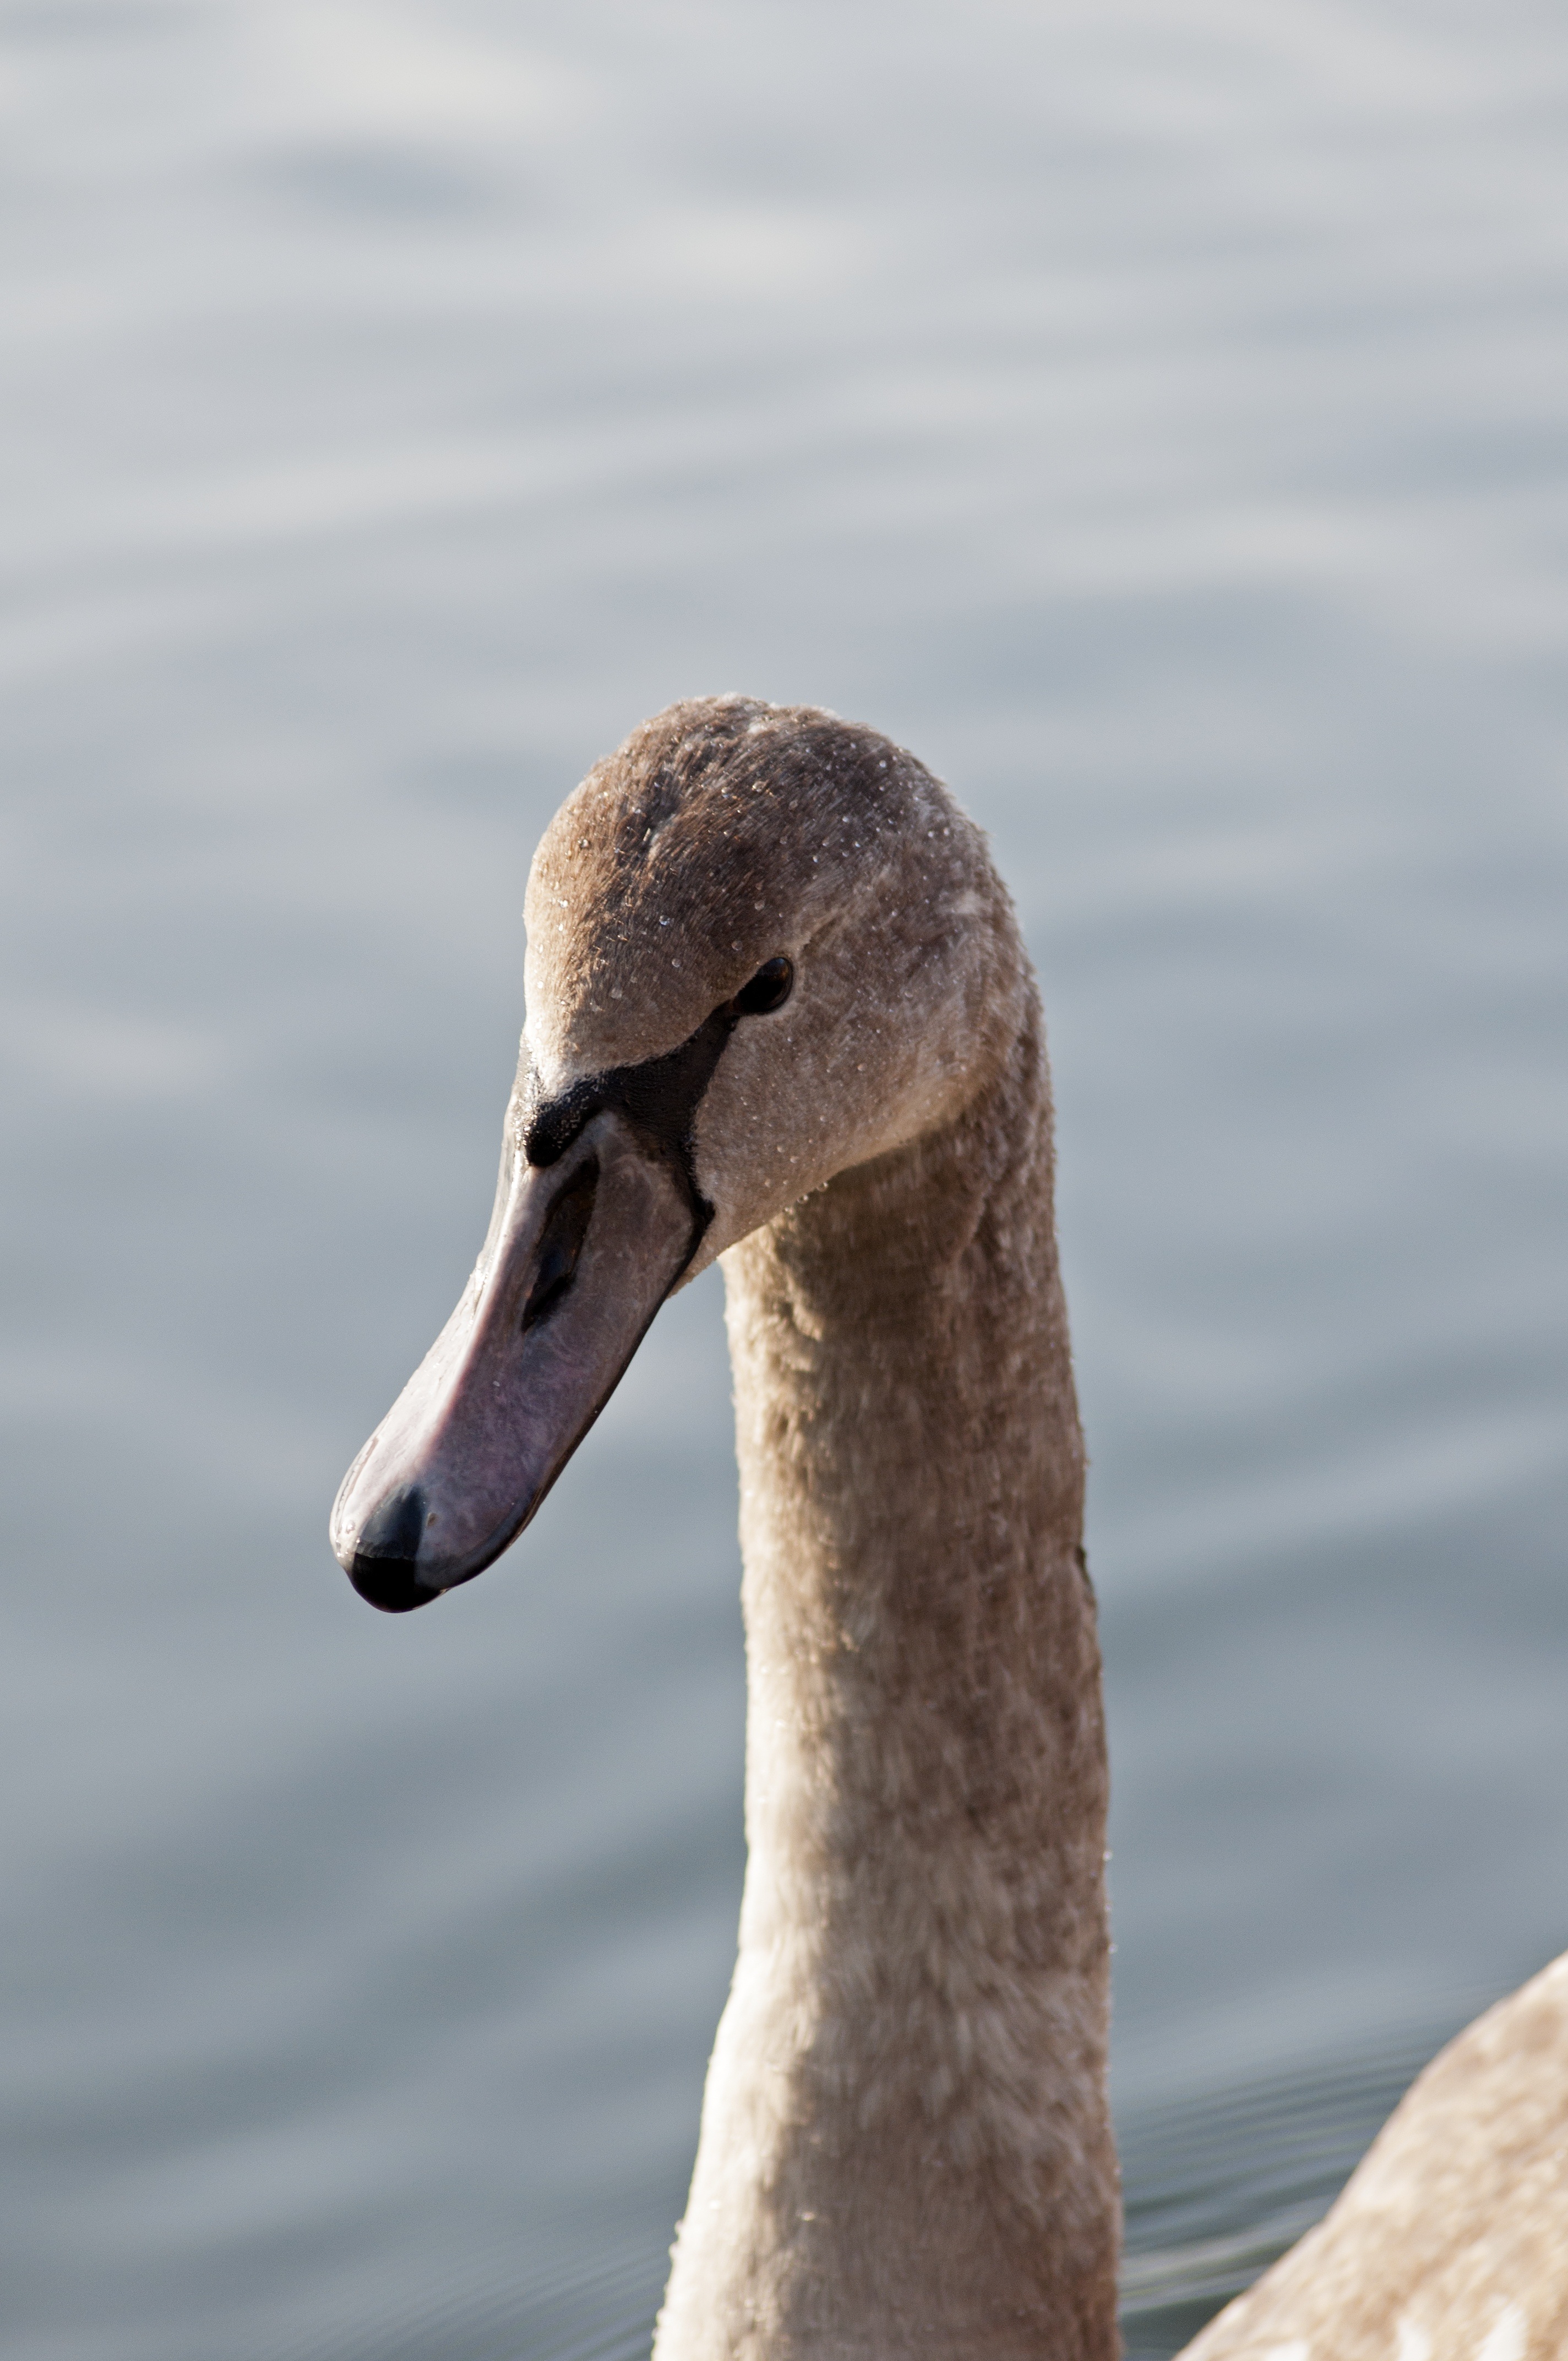
nature, bird, wildlife, beak, fauna, close up, swan, goose, vertebrate, waterfowl, water bird, ducks geese and swans